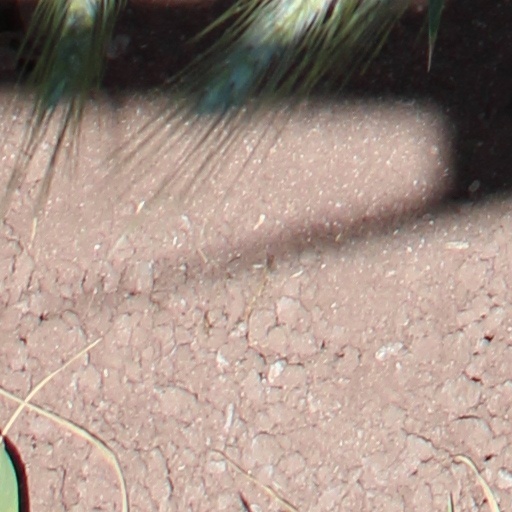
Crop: wheat